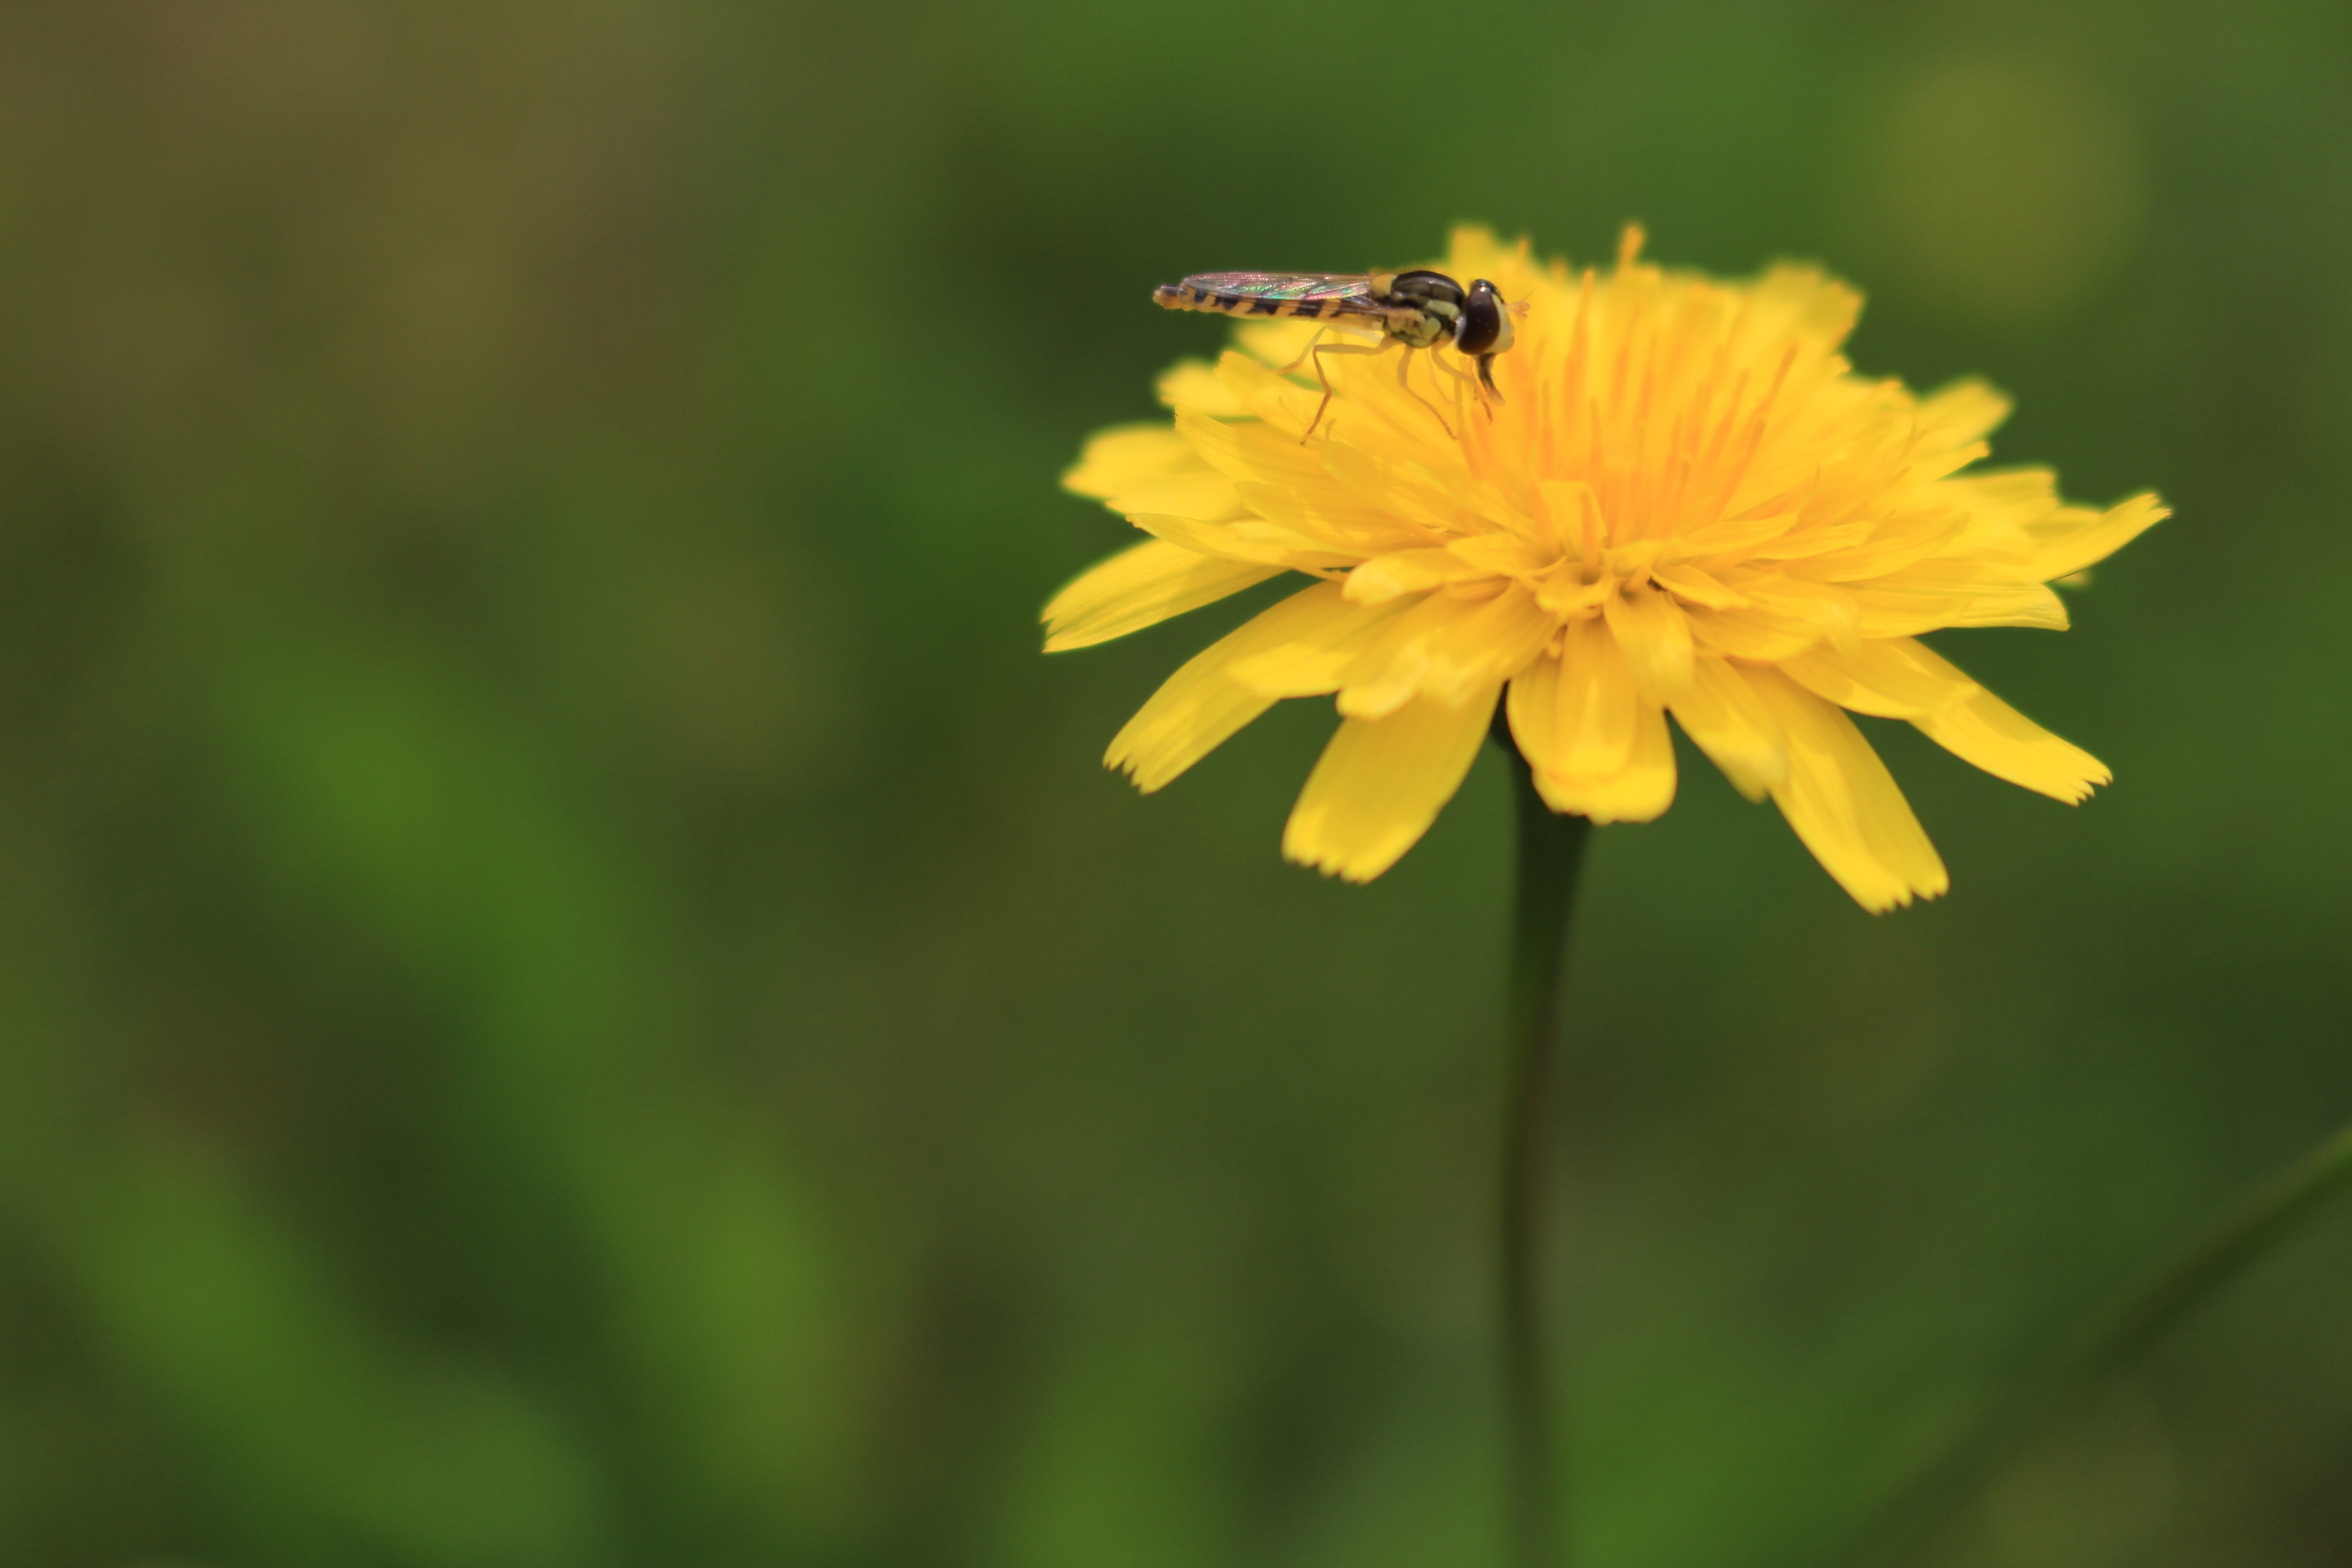
nature, grass, plant, photography, meadow, dandelion, prairie, flower, petal, pollen, spring, green, herb, insect, yellow, flora, fauna, invertebrate, wildflower, close up, beetle, nectar, macro photography, flowering plant, honey bee, daisy family, plant stem, land plant